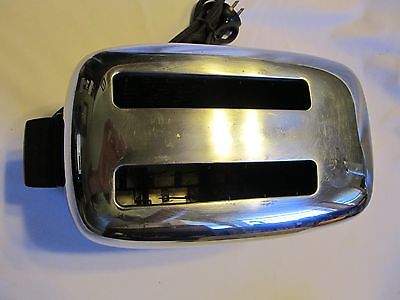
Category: toaster